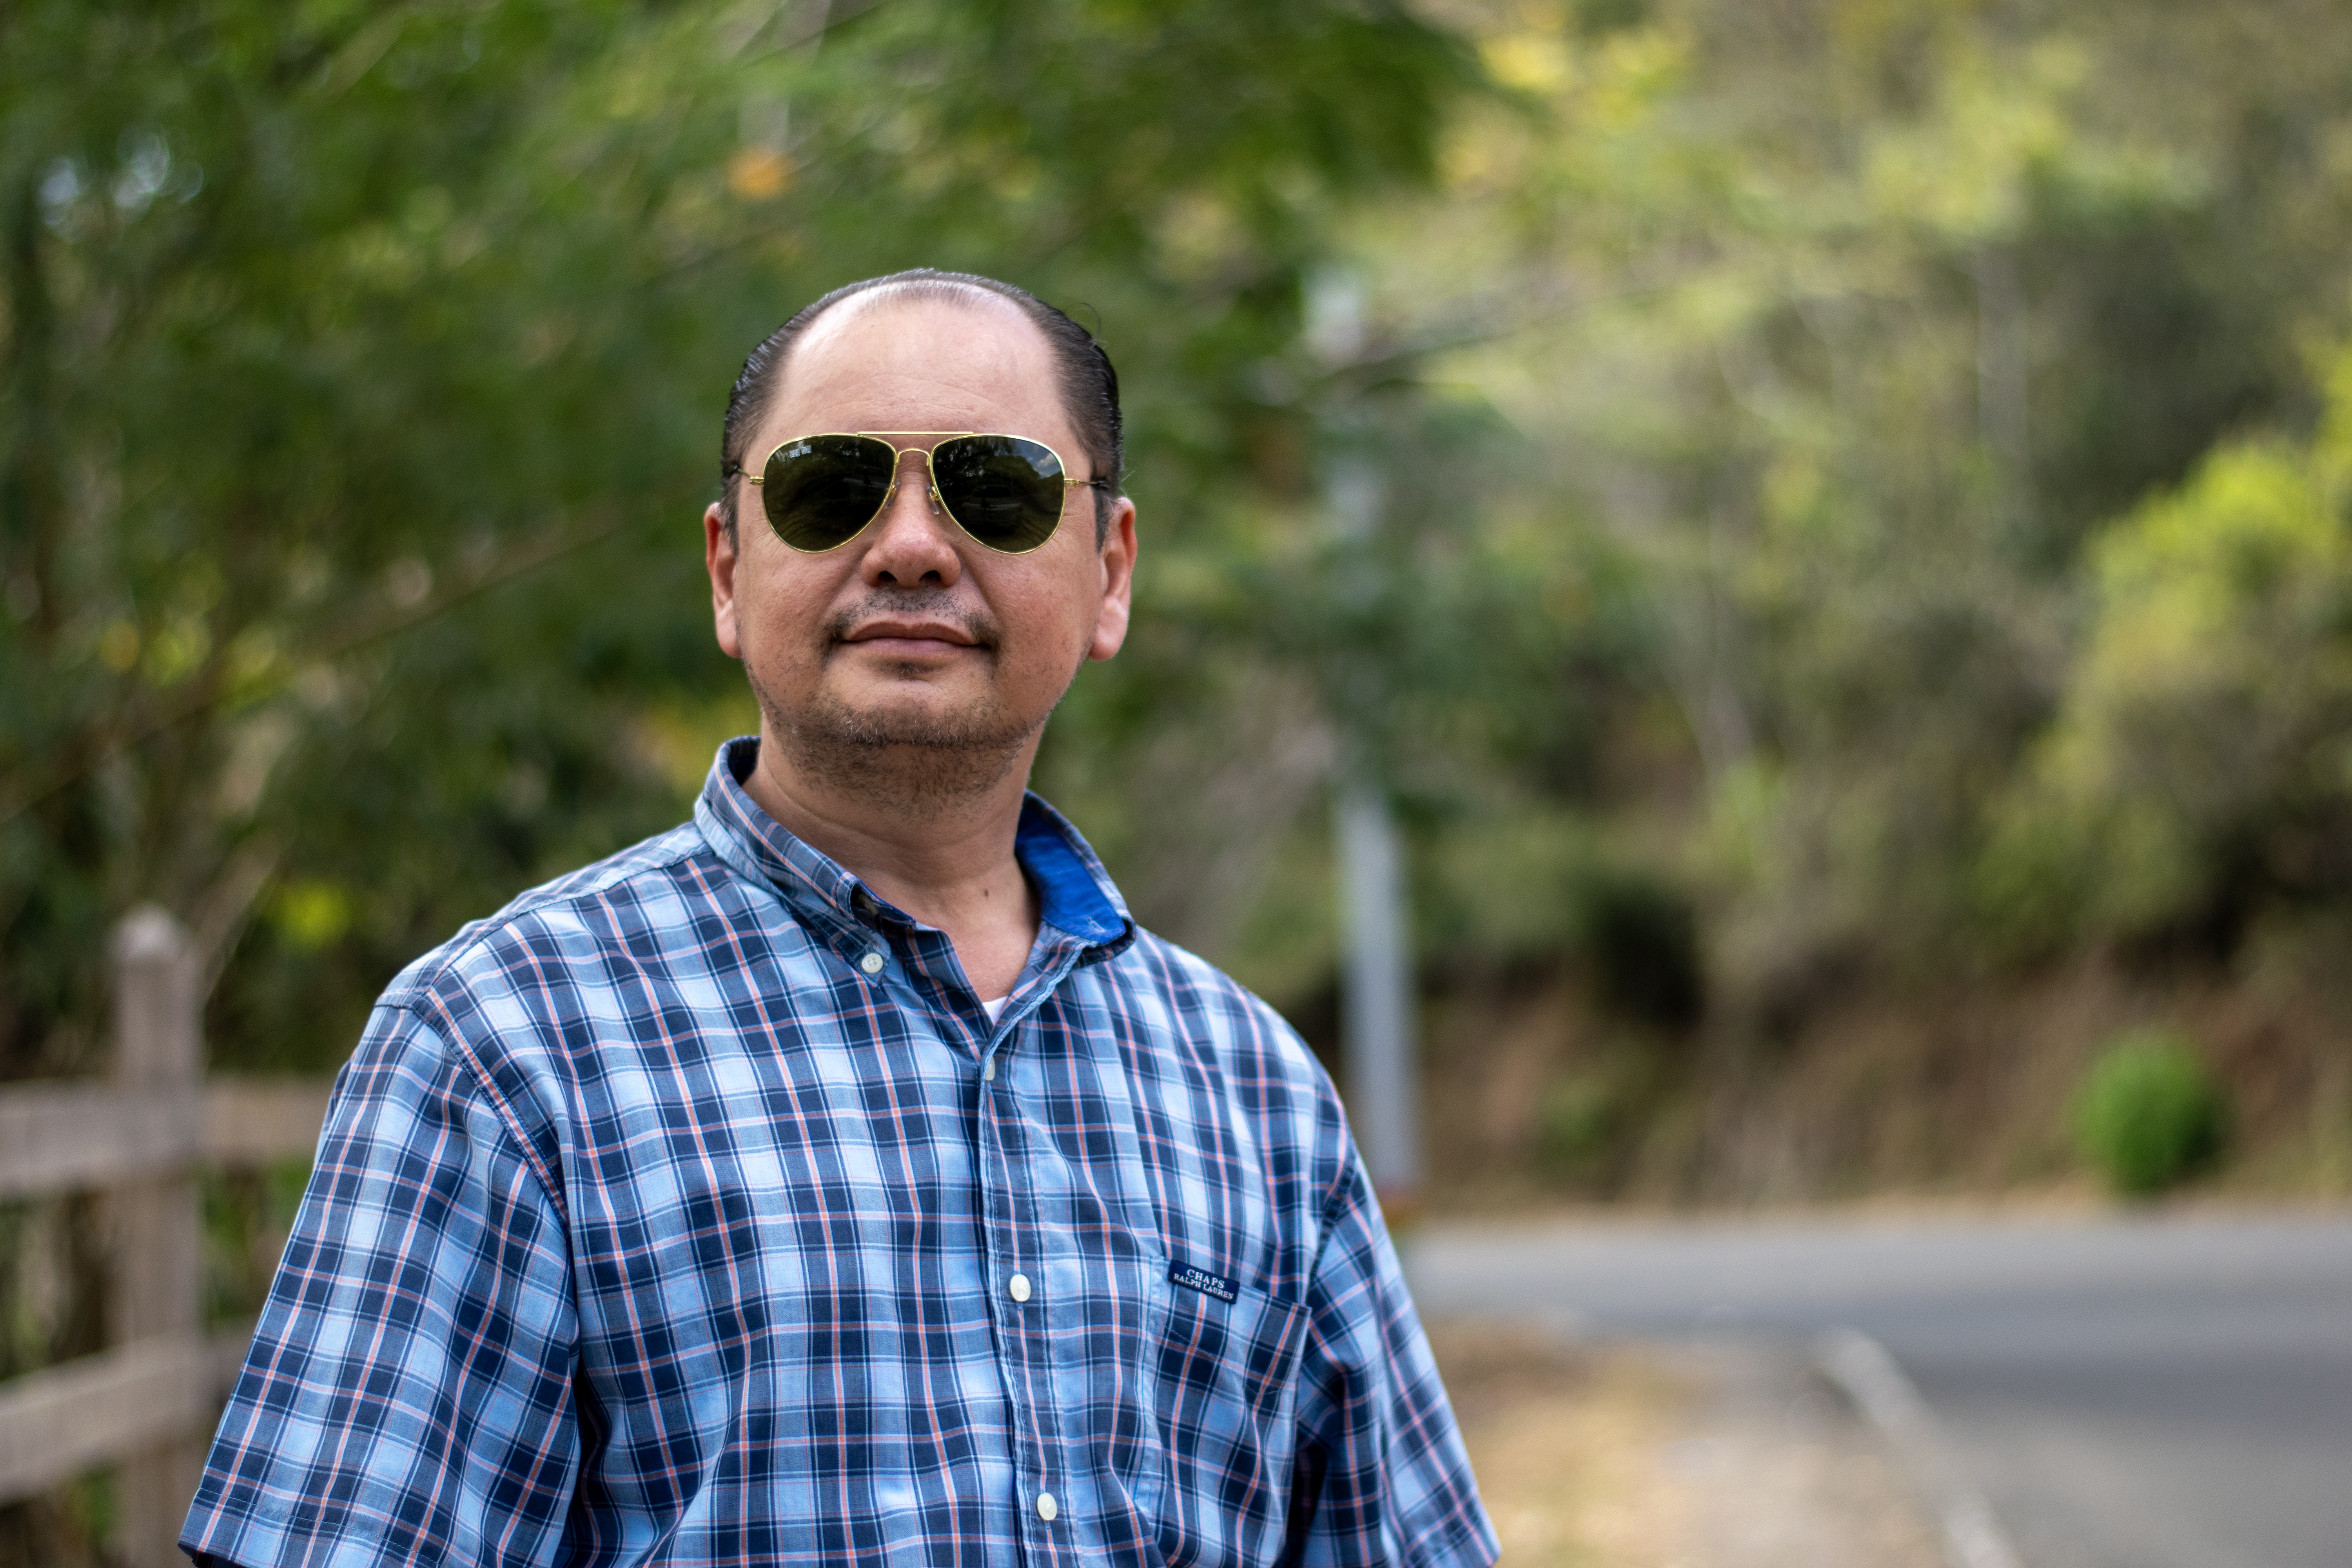
man, glasses, vision care, tartan, sunglasses, goggles, dress shirt, sleeve, eyewear, collar, beard, cool, plaid, tree, travel, leisure, happy, t shirt, grass, road, electric blue, recreation, pattern, event, facial hair, fun, street, portrait photography, moustache, tourism, sitting, walking, vacation, top